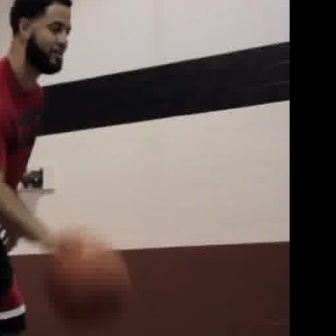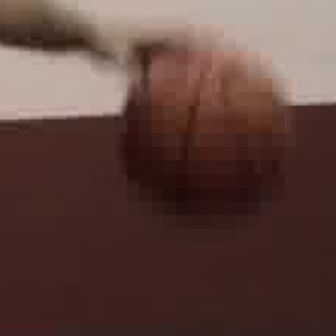
  Please identify the target specified by the bounding box [43,241,128,325] in the first image and locate it in the second image. Return the coordinates in [x_min,y_min,x_max,y_max] format.
Answer: [117,35,292,211]